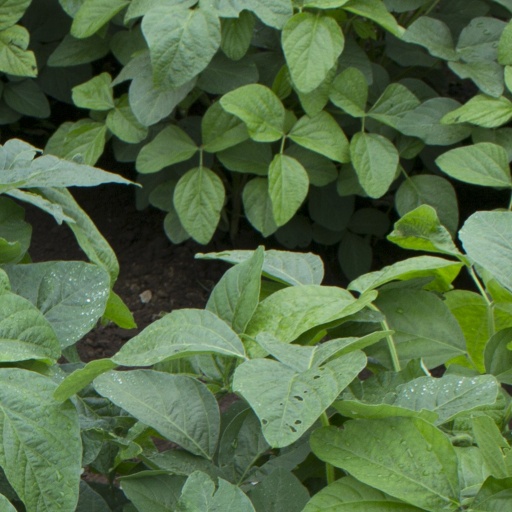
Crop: soybean